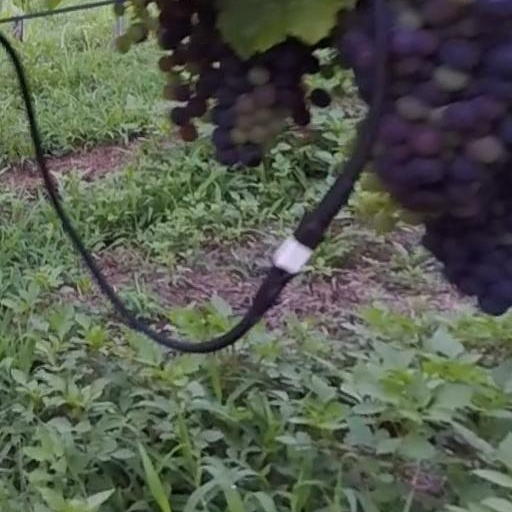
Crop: grape